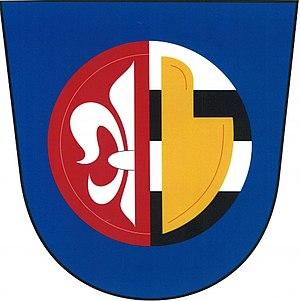
Dobročkovice est une commune du district de Vyškov, dans la région de Moravie-du-Sud, en République tchèque. Sa population s'élevait à 219 habitants en 2019.